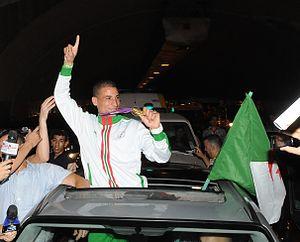
L'athlète Taoufik Makhloufi a été accueilli en héros en Algérie à son retour des Jeux de Londres.
L'Algérie ; et arabe algérien : الدزاير, الجازاير ou لدزاير ; en tamazight et tifinagh ⴷⵣⴰⵢⵔ est un pays d’Afrique du Nord faisant partie du Maghreb. Depuis 1962, elle est nommée en forme longue République algérienne démocratique et populaire, abrégée en RADP. Sa capitale est Alger, la ville la plus peuplée du pays, dans le Nord, sur la côte méditerranéenne.
Taoufik Makhloufi, né le 29 avril 1988 à Souk Ahras en Algérie, est un athlète algérien spécialiste des courses de demi-fond. Il remporte le titre du 1 500 mètres lors des Jeux olympiques de 2012, à Londres et le titre de vice champion du 800 et du 1500 mètres lors des Jeux Olympiques de 2016, à Rio de Janeiro. Avec 3 médailles remportées aux Jeux Olympiques il devient l'athlète algérien le plus médaillé de l'histoire du sport algérien.